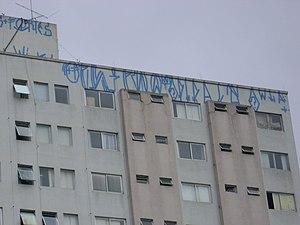
Le statut juridique de l'art urbain en France est complexe. On parle aussi de street art. Son statut juridique pose question pour de nombreuses raisons, notamment du fait que la création peut avoir été réalisée sans l'accord du propriétaire du support. Il convient d'en analyser les différents éléments : son statut légal, le droit de propriété, le droit d'auteur ainsi que la responsabilité légale en cas de non-respect du droit. Enfin, la jurisprudence, s'intéresse au droit d'auteur et souligne que l'auteur en est privé dans le cas où l'œuvre a été réalisée de manière illégale, sans l'accord du propriétaire du support.